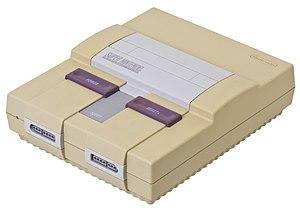
La Super Nintendo Entertainment System, ou Super Famicom au Japon, est une console de jeux vidéo du constructeur japonais Nintendo commercialisée à partir de novembre 1990. En Amérique du Nord, la console est sortie avec un look résolument différent. À noter qu'en Corée du Sud, la Super Nintendo est distribuée par Hyundai Electronics sous le nom de Super Comboy.